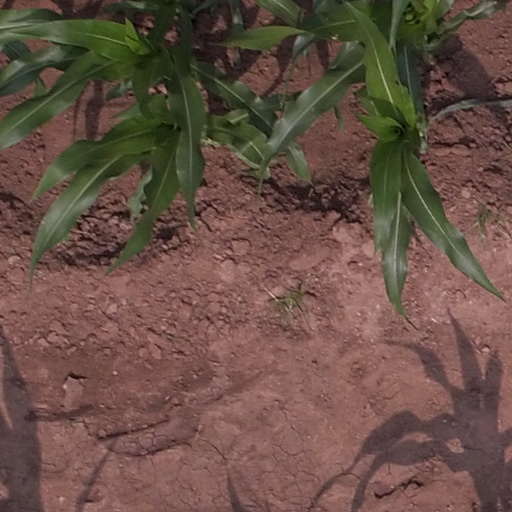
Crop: maize; corn